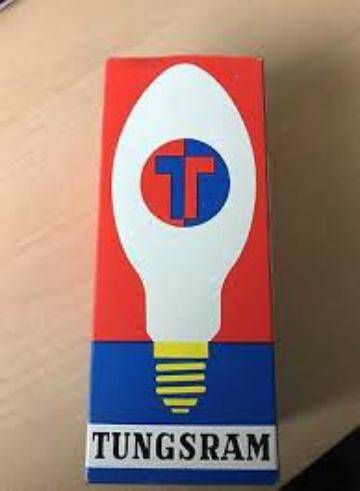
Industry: Necessities